Barney Allison

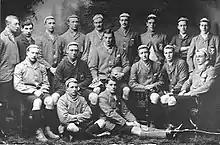
Edinburgh University RFC, 1901 (Allison at back, 2nd from left)

James Barnett Allison (28 June 1880 – 31 March 1907) was an Irish rugby union international who played twelve Test matches for the Irish national team between 1899 and 1903. Born in Monaghan in what is now the Republic of Ireland, he was a student of Campbell College, Queen's University Belfast, and the University of Edinburgh, and played as a centre. Regarded as one of the most agile centres of his generation, match reports from the period show he gained a reputation for rigorous tackling and accurate kicking, scoring a drop goal for Ireland against England at the Athletic Ground, Richmond in 1900.